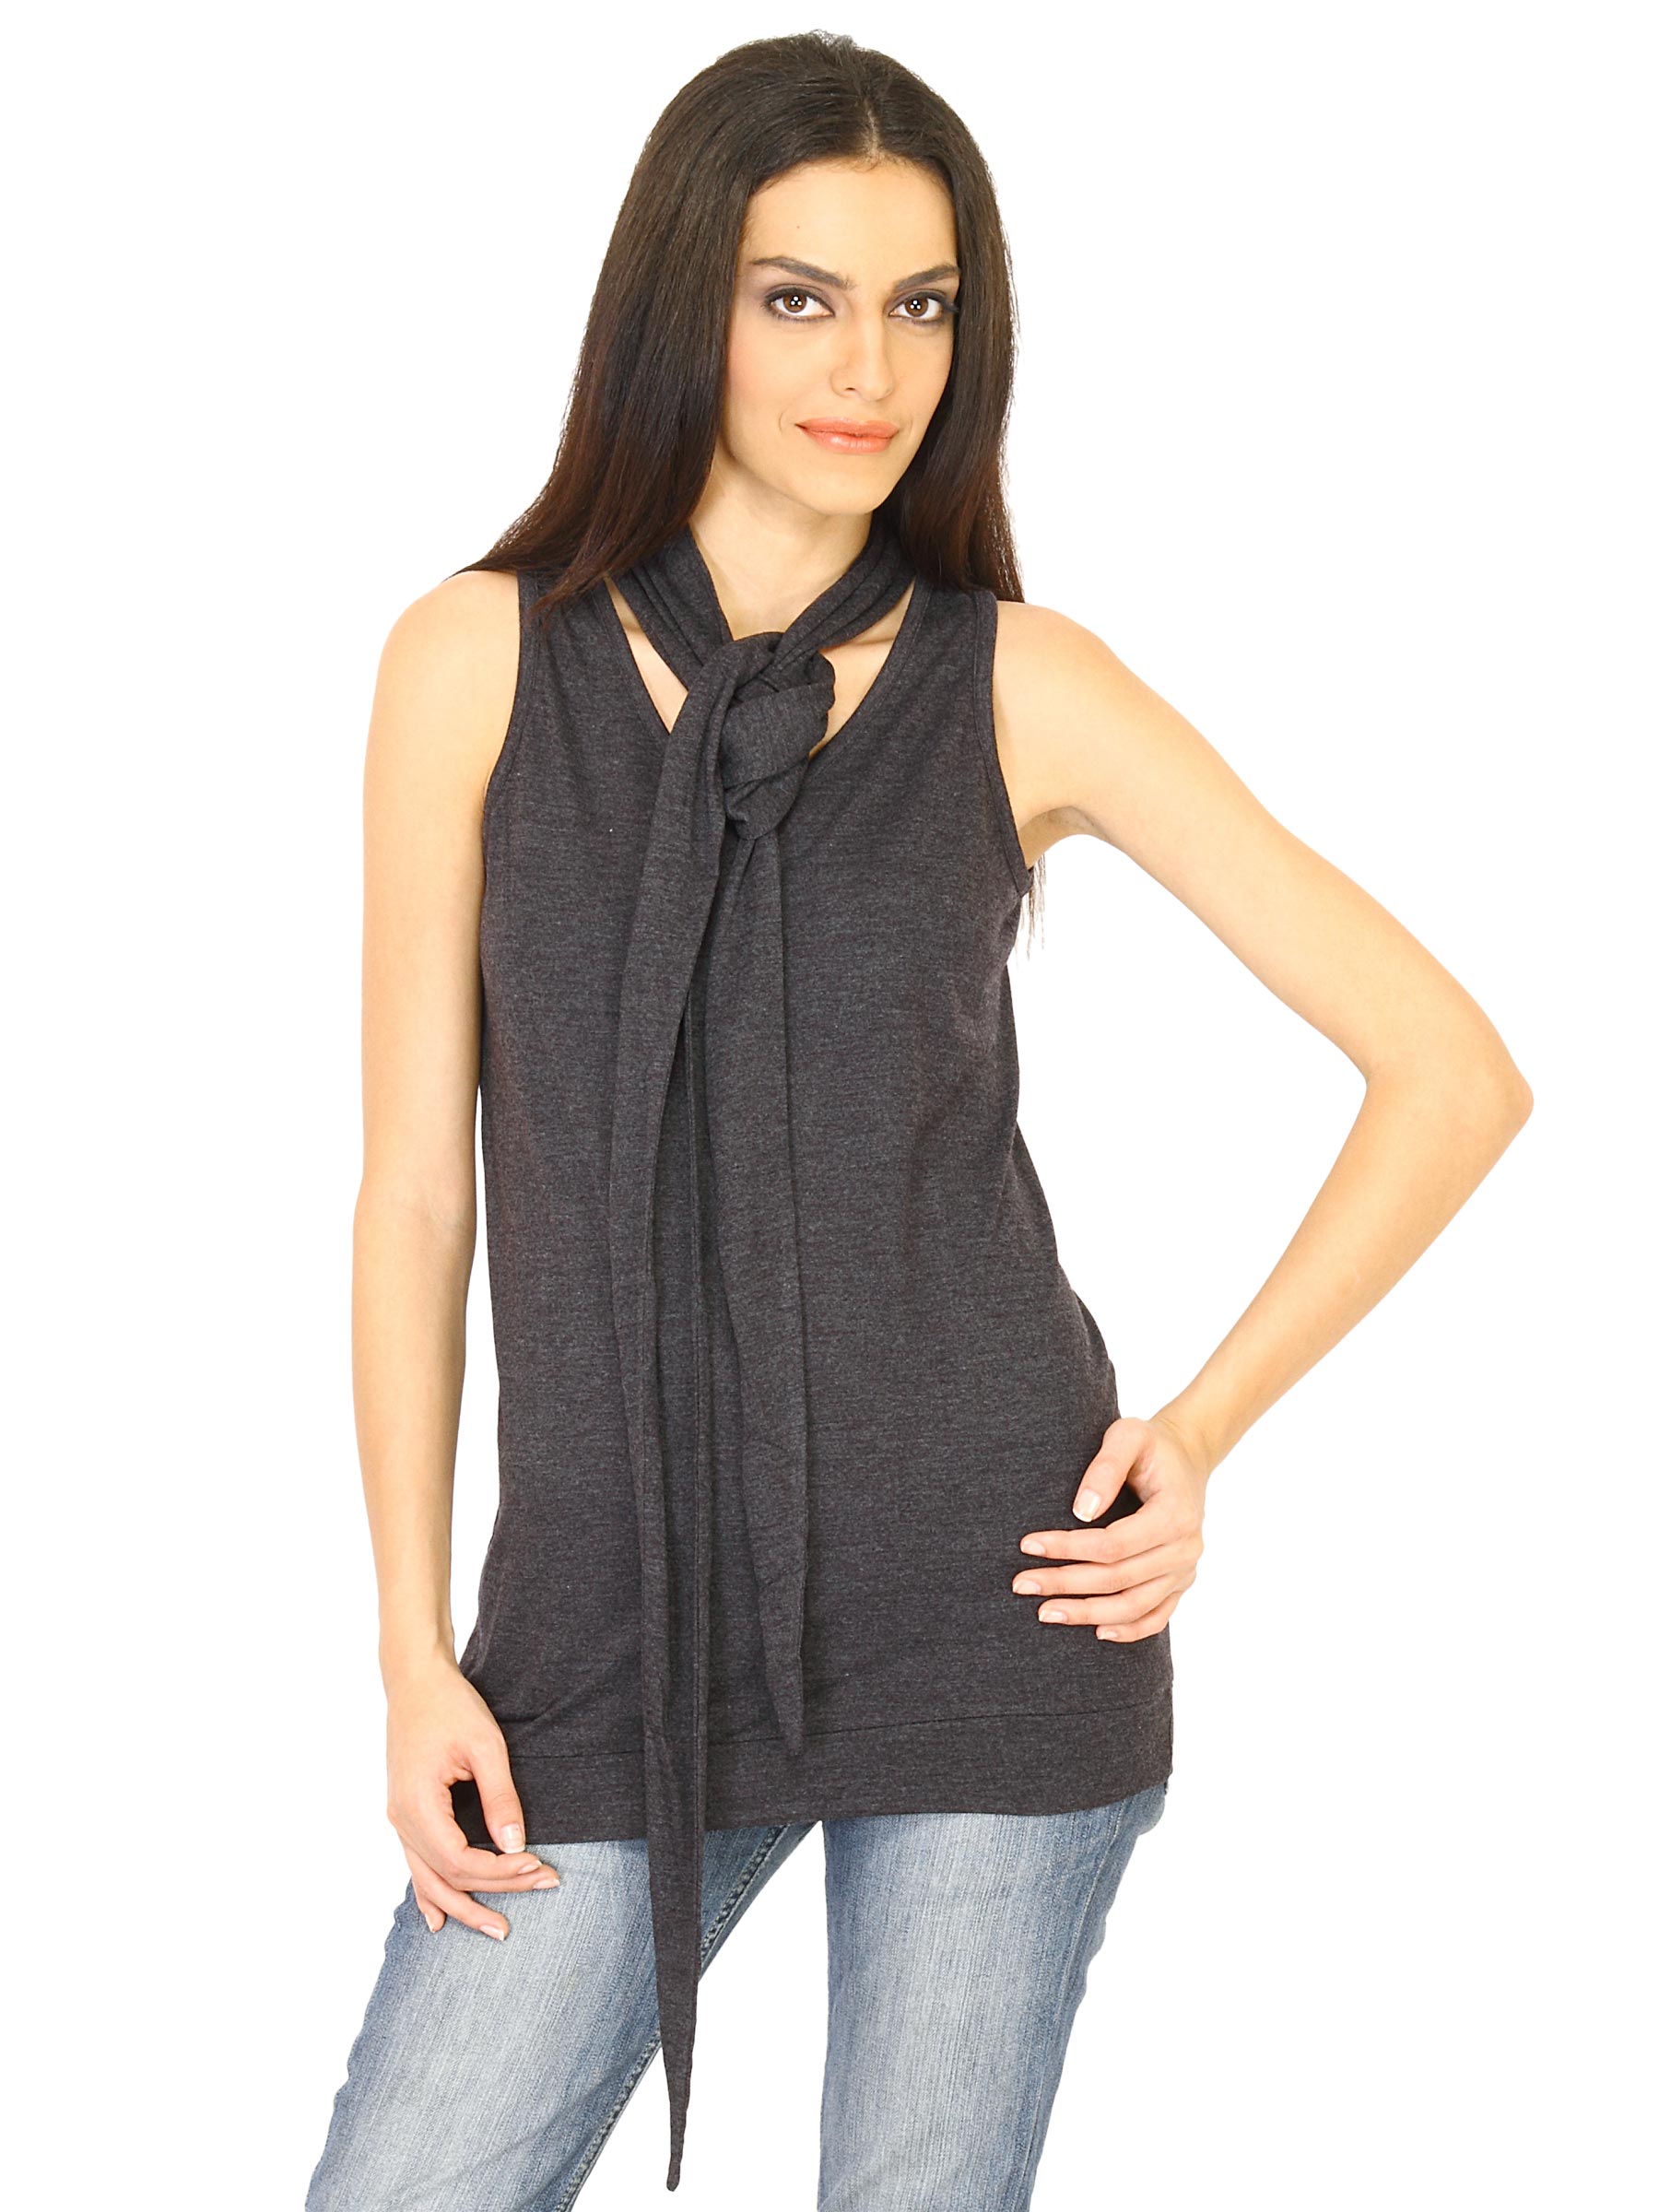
United Colors of Benetton Women Grey Top
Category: Apparel / Topwear / Tops
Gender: Women
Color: Grey
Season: Fall 2011
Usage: Casual